Medalje vir Troue Diens

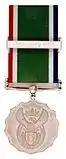
x160px

In respect of the Medalje vir Troue Diens and Bar for twenty years service, the official order of precedence is as follows: